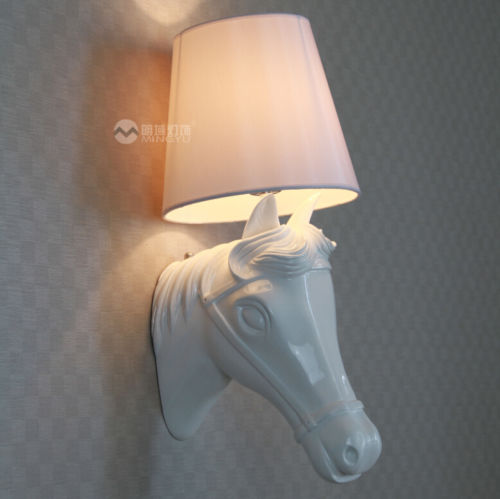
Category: lamp